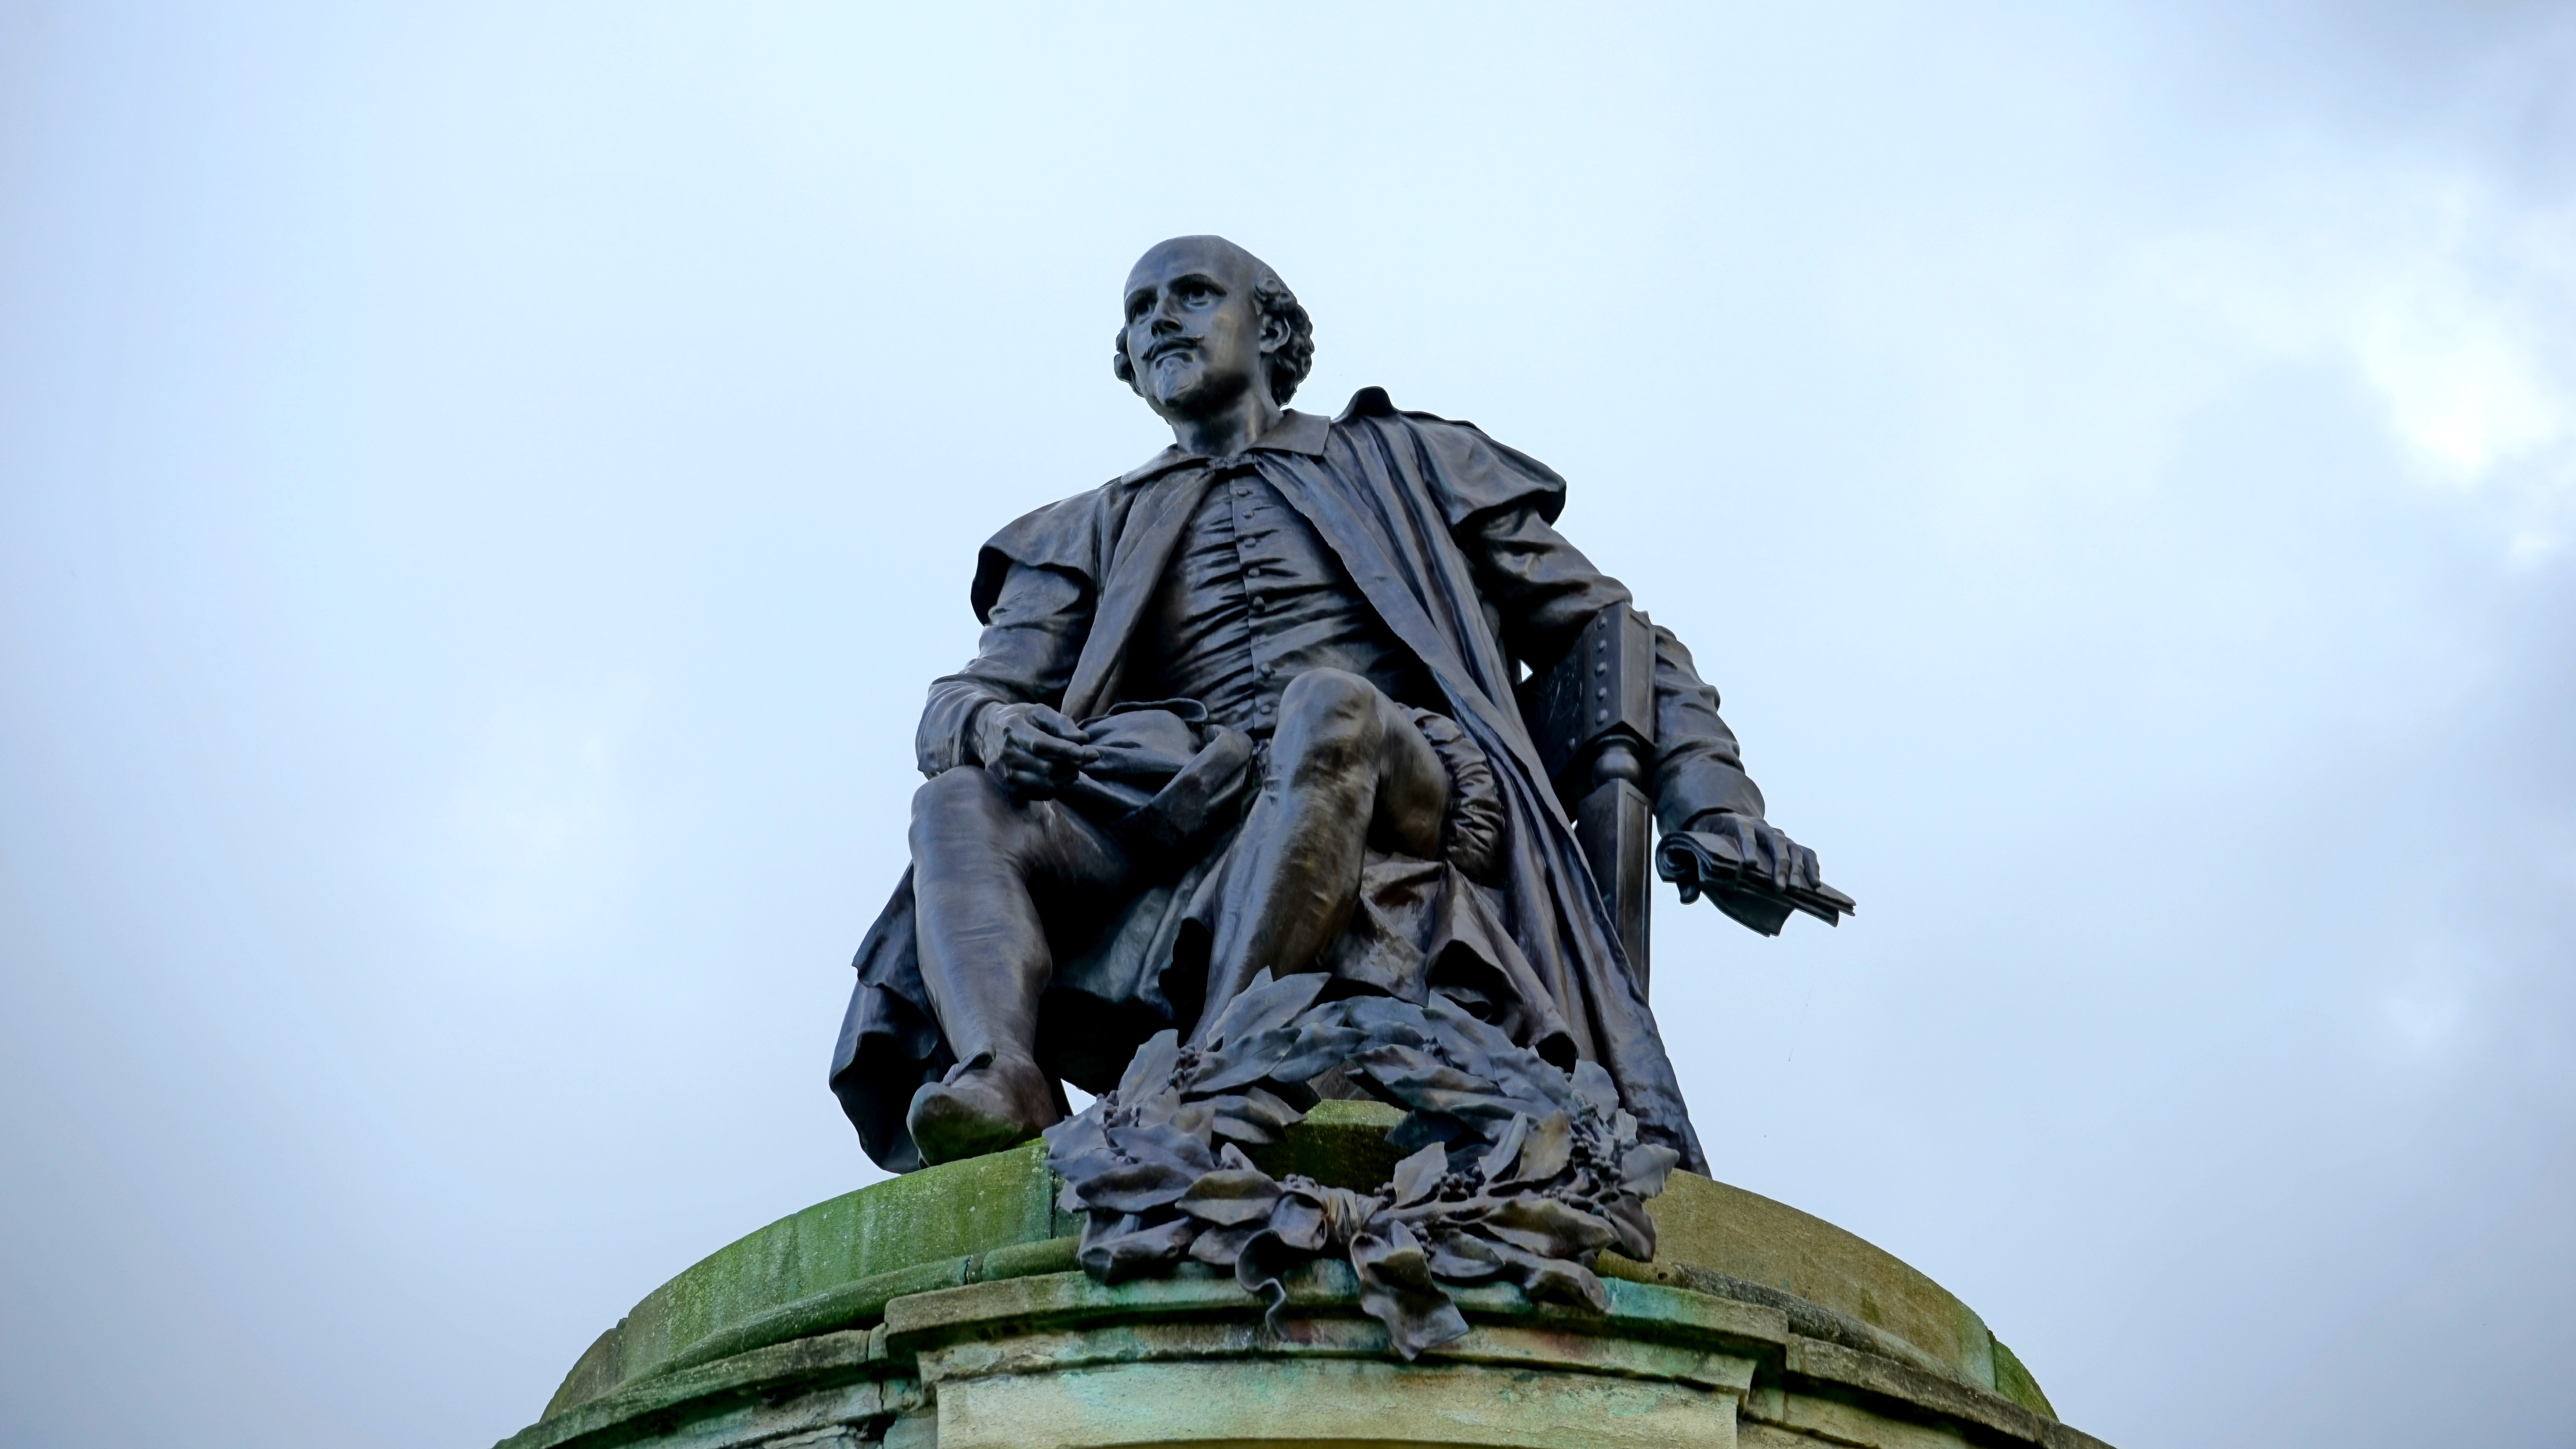
architecture, city, stone, monument, travel, statue, square, ancient, landmark, writer, tourism, outdoors, england, sculpture, theatre, memorial, art, figure, literature, temple, daylight, marble, british, culture, history, famous, english, britain, author, poet, elizabethan, plays, shakespeare, stratford upon avon, birthplace, william shakespeare, playwright